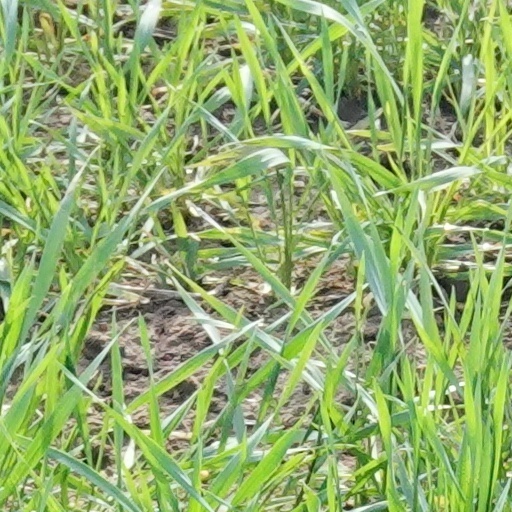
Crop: wheat